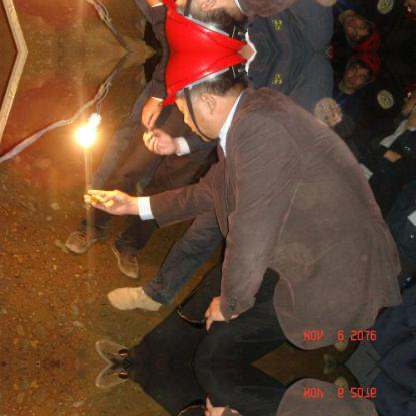
Objects in the image:
label: helmet
label: helmet
label: helmet
label: helmet